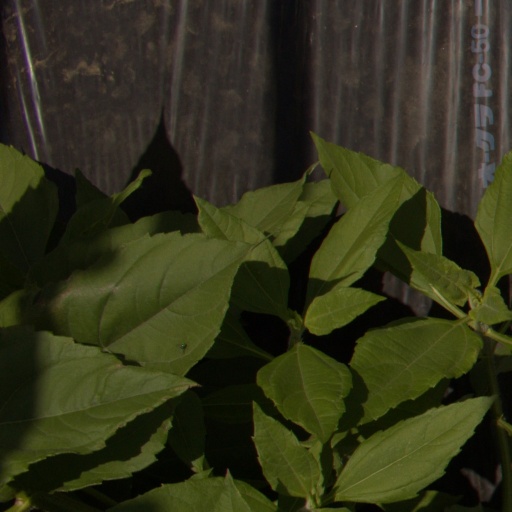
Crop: Jerusalem artichoke